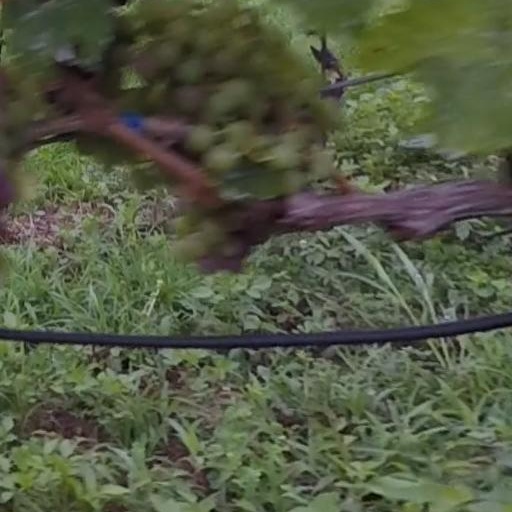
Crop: grape